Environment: real
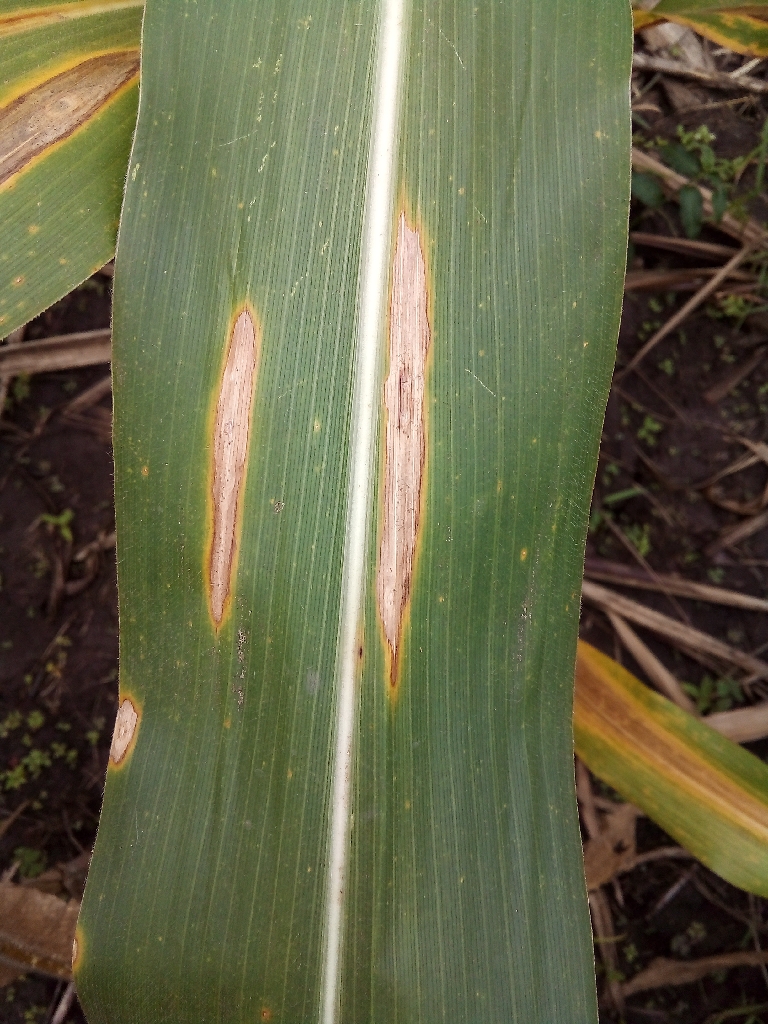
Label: northern_corn_leaf_blight